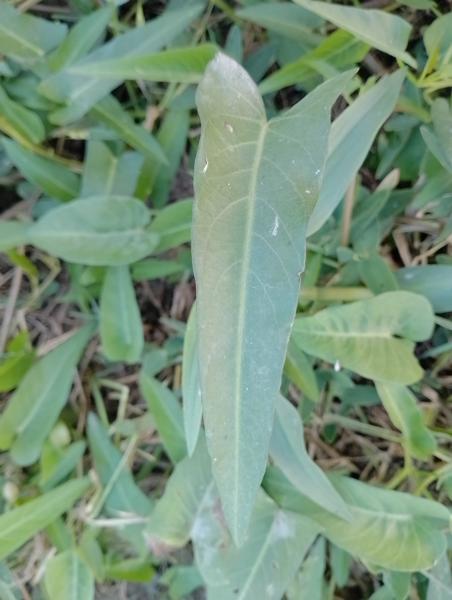
Weed species: Ipomoea aquatic